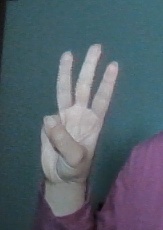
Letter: thaa